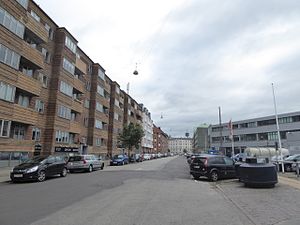
Bryggervangen
Bryggervangen set fra Sankt Kjelds Plads mod Samsøgade.
Bryggervangen er beliggende i området mellem Strandvejen, Jagtvejen, Lyngbyvej og Vognmandsmarken, i København.